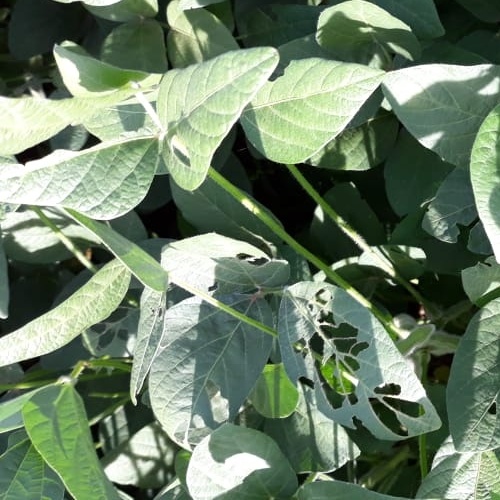
Label: Caterpillar